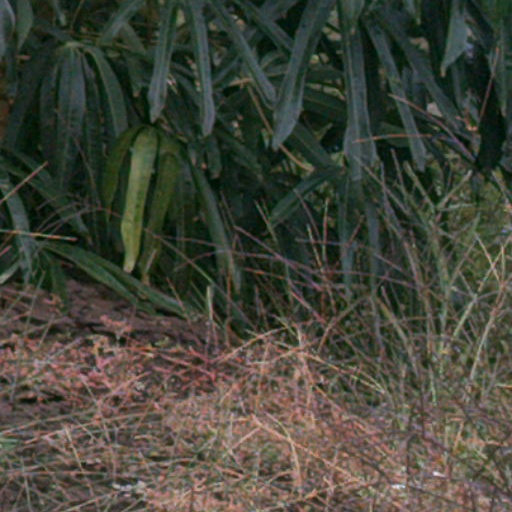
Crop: cassava